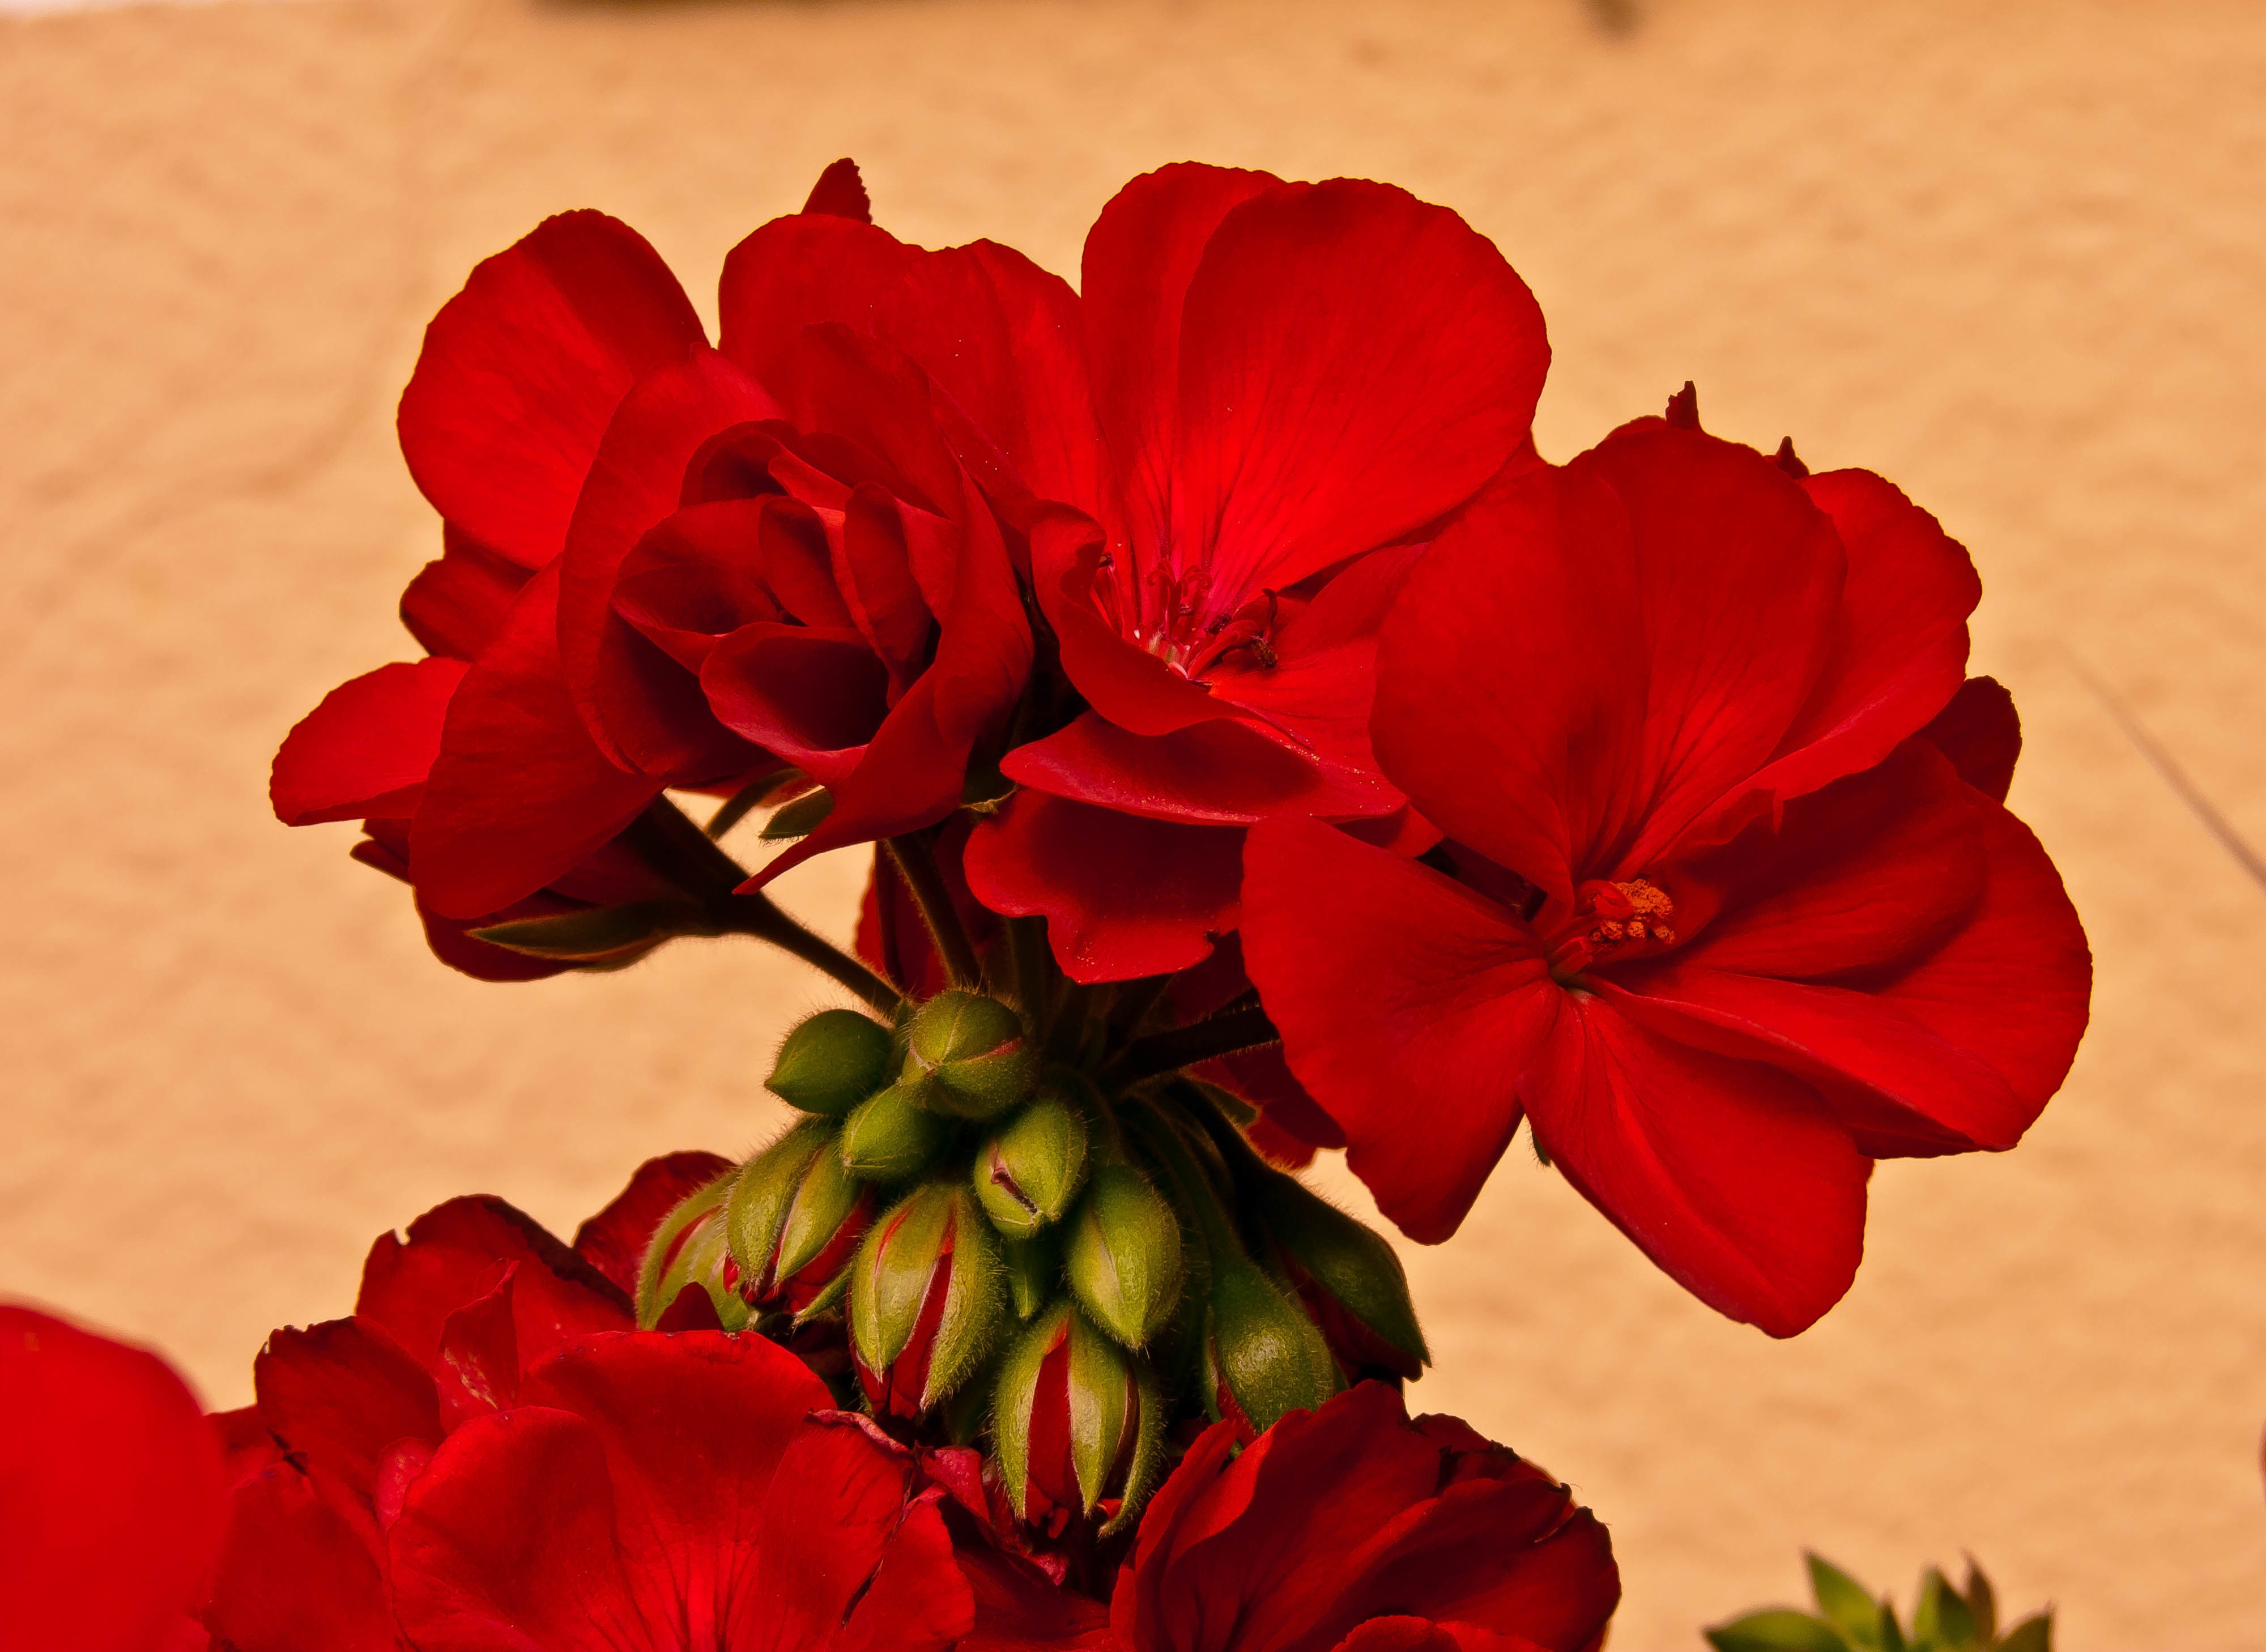
nature, blossom, plant, stem, flower, petal, bloom, summer, spring, red, macro, colorful, flora, plants, greenery, flowers, close up, outdoors, outside, lovely, carnation, beautiful, pretty, floristry, macro photography, floret, flowering plant, flower bouquet, cut flowers, herbage, land plant, amaryllis belladonna, pelagonija blomma